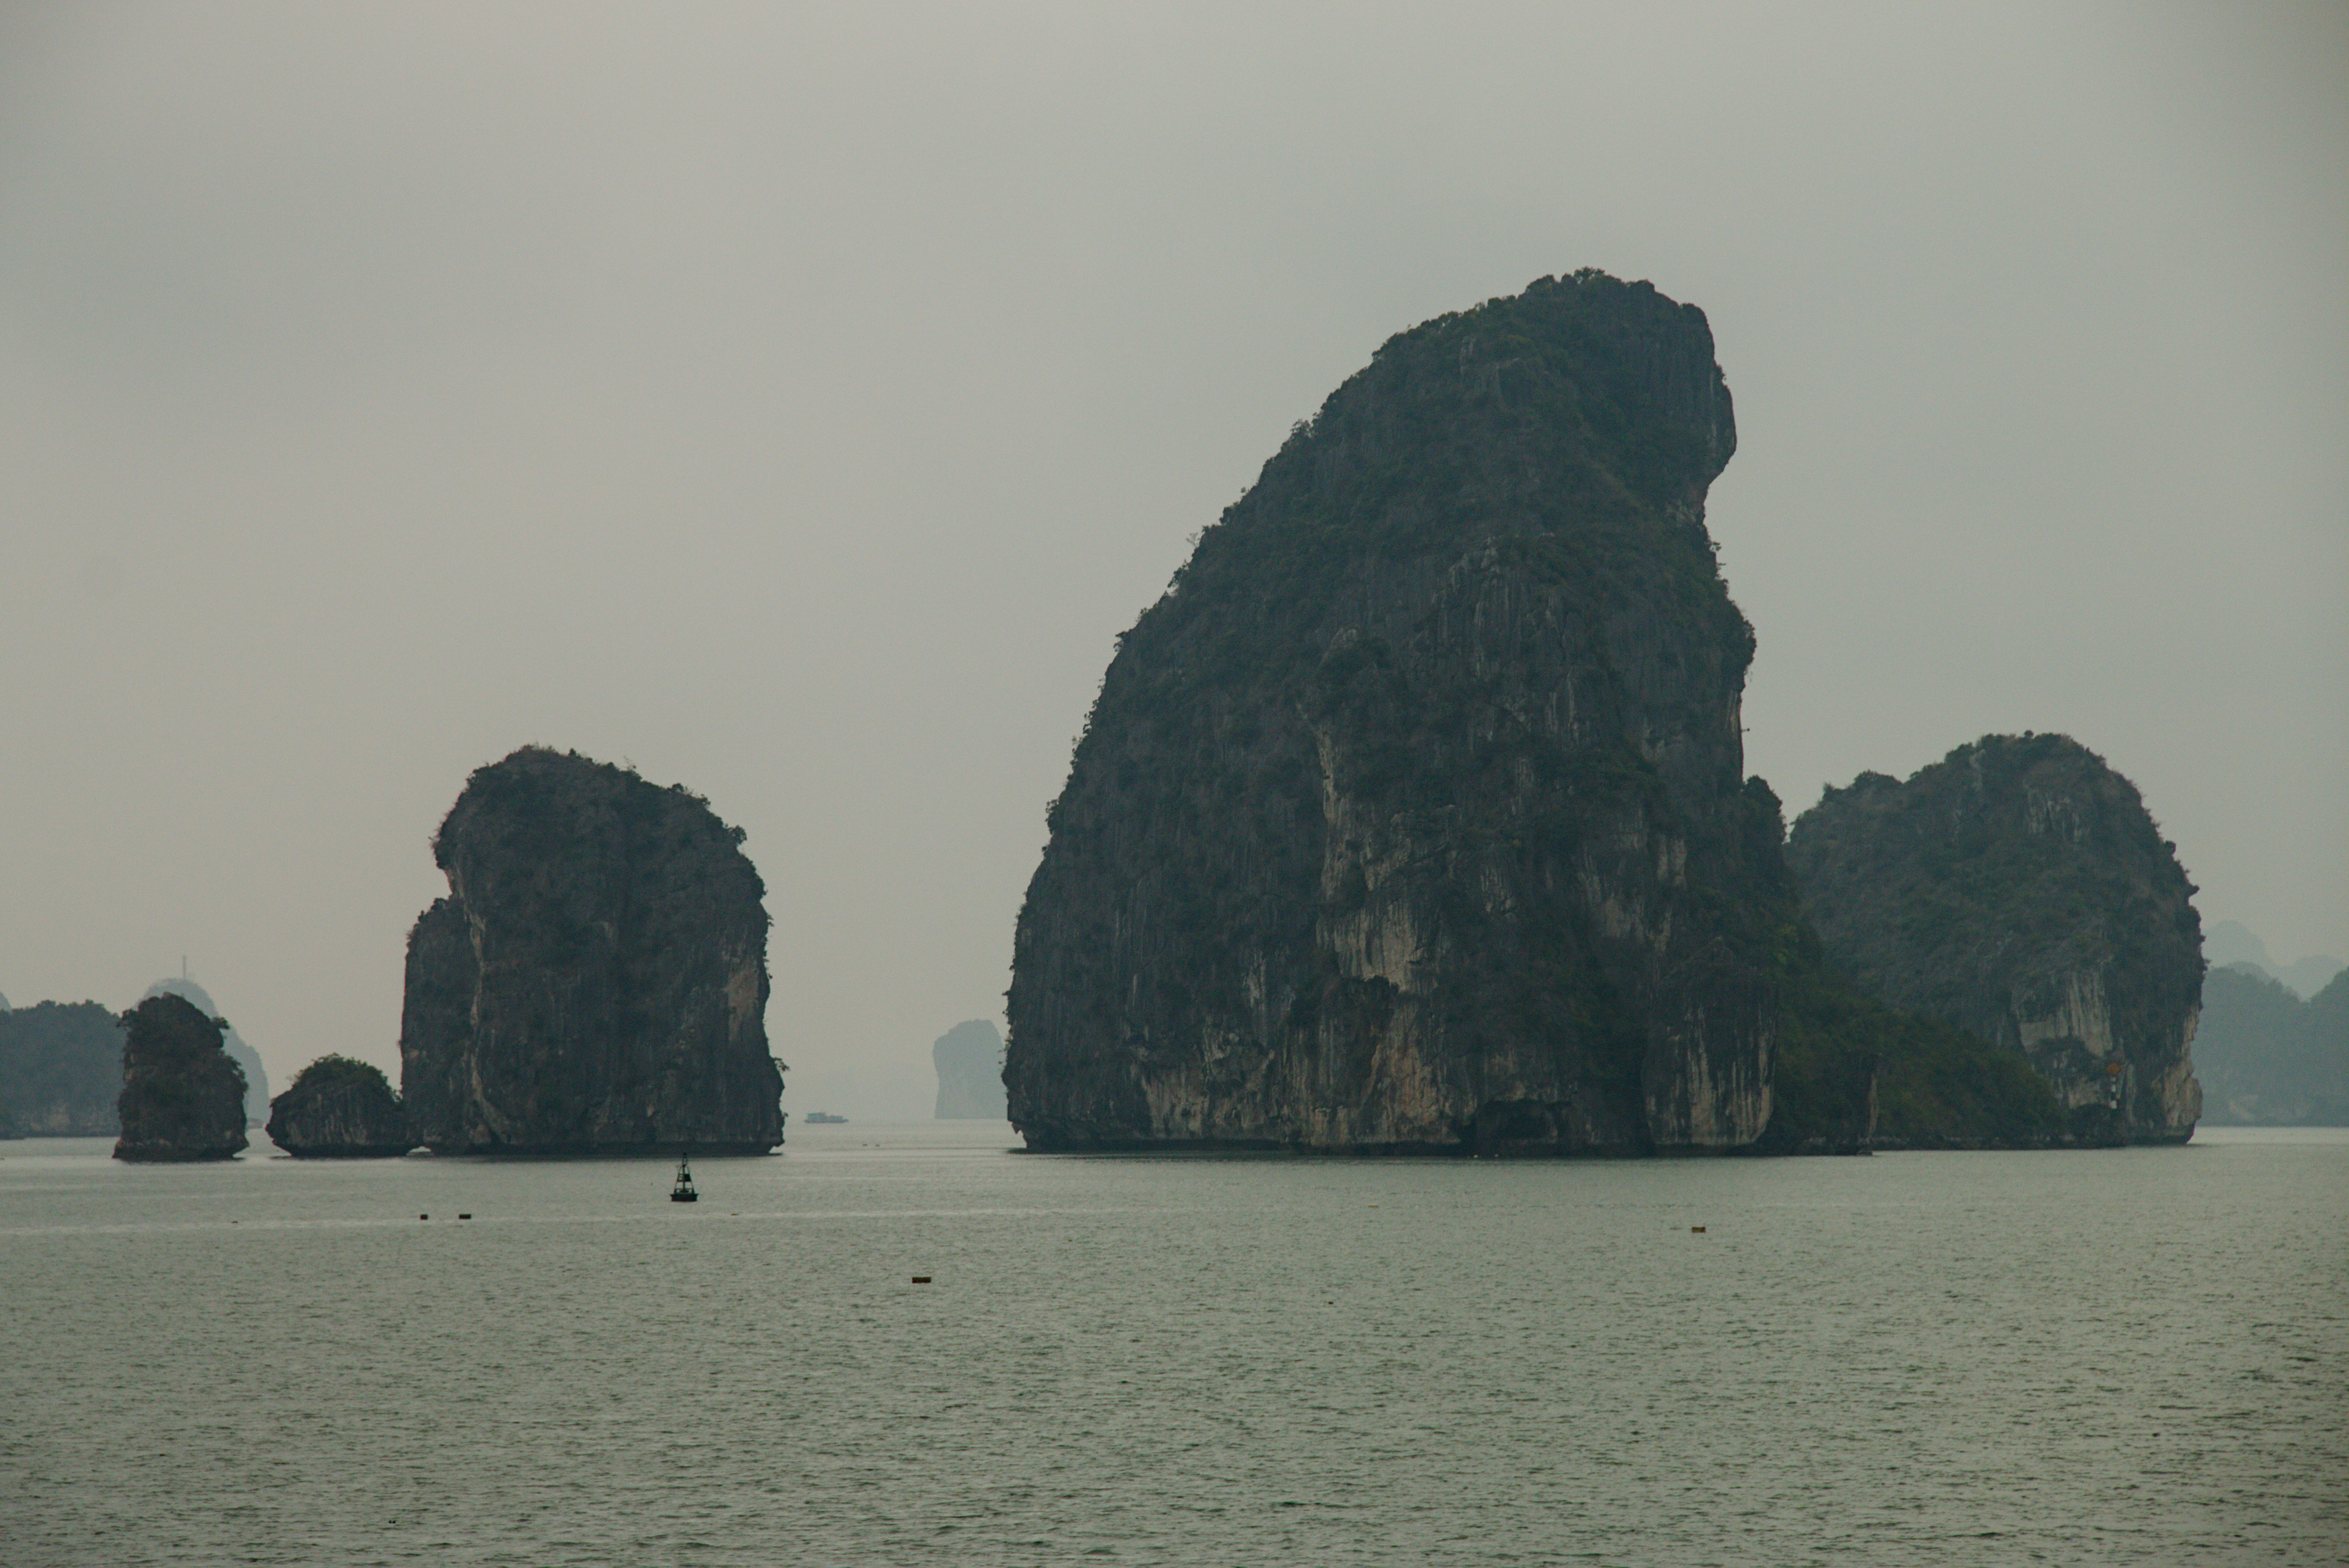
user: text: Bầu trời trong ảnh có màu chủ đạo là gì?
assistant: text: Màu xám nhạt.

user: text: Có bao nhiêu hòn đảo lớn rõ ràng nhất ở tiền cảnh và trung cảnh của bức ảnh?
assistant: text: Bốn (bao gồm ba hòn lớn và một hòn nhỏ hơn ở xa bên trái).

user: text: Cảnh quan vịnh với các đảo đá vôi như trong ảnh thường được biết đến với tên gọi là gì?
assistant: text: Vịnh Hạ Long.

user: text: Vịnh Hạ Long, một Di sản Thiên nhiên Thế giới, nổi tiếng với đặc điểm địa chất độc đáo nào thu hút du khách?
assistant: text: Các núi đá vôi (karst) và các hang động đẹp.

user: text: Vịnh Hạ Long thuộc tỉnh nào của Việt Nam và có bao nhiêu lần được UNESCO công nhận là Di sản Thiên nhiên Thế giới?
assistant: text: Vịnh Hạ Long thuộc tỉnh Quảng Ninh và đã được UNESCO công nhận hai lần.